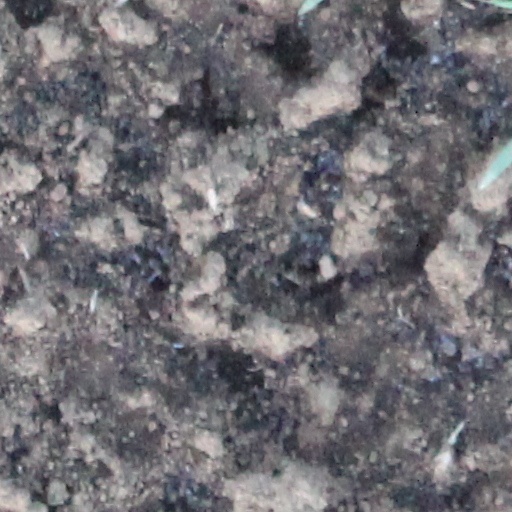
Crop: wheat